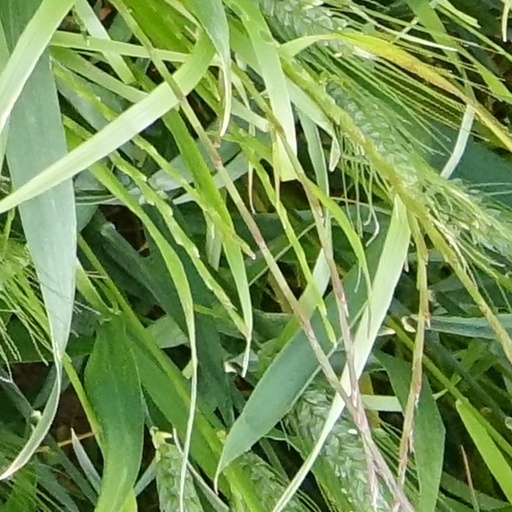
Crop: wheat